New Zealand Army rugby team of 1919

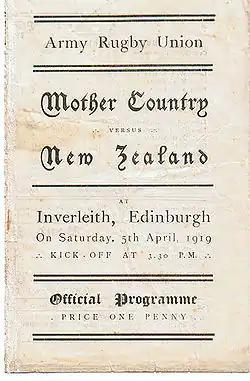
Programme for the match between the Mother Country and New Zealand service teams

The New Zealand Army rugby team of 1919 was a rugby union team which represented New Zealand after the end of the First World War. Although spoken of as a single team, there were several New Zealand Services teams playing in Britain at the conclusion of the War. The most notable being the touring Army XV who played a series of games throughout Great Britain and France, including an internationally recognised match against the Wales national team. With the introduction of the King's Cup; a services tournament between forces from Australia, Britain, Canada, New Zealand and South Africa, the team split intself in two. The 'A' Team taking part in the King's Cup, while the 'B' team continued touring against club and county opponents.